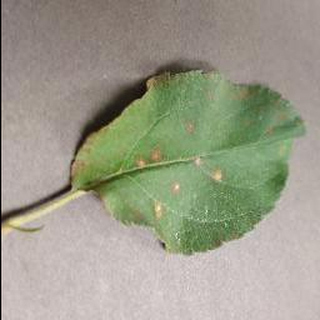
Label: apple_cedar_apple_rust